Darko Šarović

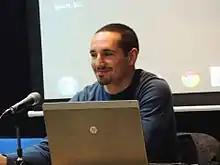

After starting to practice swimming and gymnastics at age 4, he tried most sports and had multiple practices a day up to his late teens, when he decided to focus solely on track and field.